Four stars above Uruguay's football crest

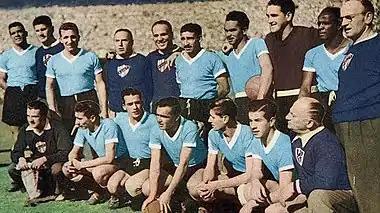
Uruguay became the first nation to claim 4 non-amateur world titles recognized by FIFA as equivalents to the FIFA World Cup: 1924, 1928, 1930, 1950

The 1924 and 1928 Olympic football tournaments had several distinctions that separate them from other editions organized before and after. Firstly, these championships were principally administered by FIFA, the French and Dutch football associations respectively, without obstructive involvement from the International Olympic Committee. Secondly, these two Olympic football tournaments were the first ones in history that were open to all players, including professionals. From the outset, FIFA, the football associations and media outlets from across the globe recognized the legitimacy of these Olympic football tournaments as being exceptional due to these "open" regulations. Also, before the outset of the tournament, FIFA President Jules Rimet and Henri Delaunay, one of the chief architects of the FIFA World Cup, stated that the winners of the 1924 Olympic football tournament would claim the “title of champion of the world”.